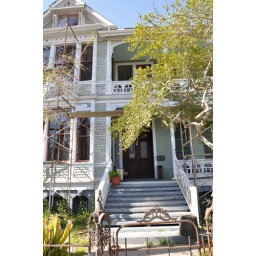
house under renovation. The sign on the door reads &amp;quot;Beware of God&amp;quot;